Billy Jones (footballer, born 1881)

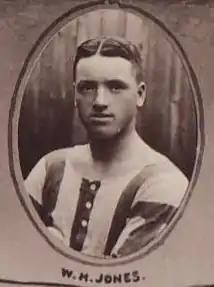
Pictured in 1910

William Henry Jones (24 March 1881 – 15 March 1948), also known as Bullet Jones and the Tipton Smasher, was an English professional footballer who played as a centre forward for Small Heath (renamed Birmingham in 1905) in the Football League and for Brighton & Hove Albion in the Southern League.